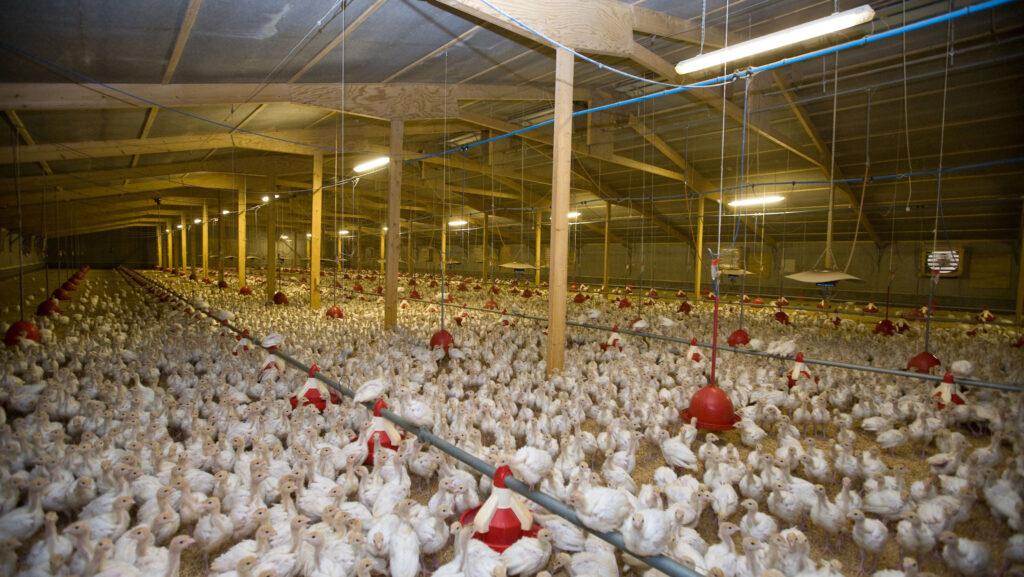
Kuna banda kubwa la kuku wa kisasa waliowekwa kwa wingi, kuku hao, ni wa rangi nyeupe na wanaonekana kuwa wanyama. Banda lina mfumo wa kisasa wa kulishia na kunyweshea maji kwa kutumia mabomba ya kunyunyizia na vyombo vya plastiki vya kuhudu, taa za umeme zimetundikwa juu kutoa mwangaza wa kutosha.